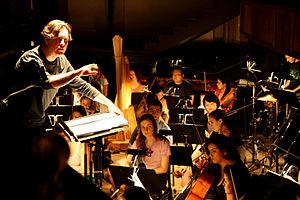
Le chef d'orchestre John Kennedy lors des répétitions pour la première américaine de Kepler en mai 2012
Kepler est un opéra en deux actes pour orchestre, chœur et solistes, composé en 2009 par Philip Glass, sur un livret de Martina Winkel basé sur la vie et les écrits de l'astronome allemand Johannes Kepler. C'est une commande du Landestheater de Linz.